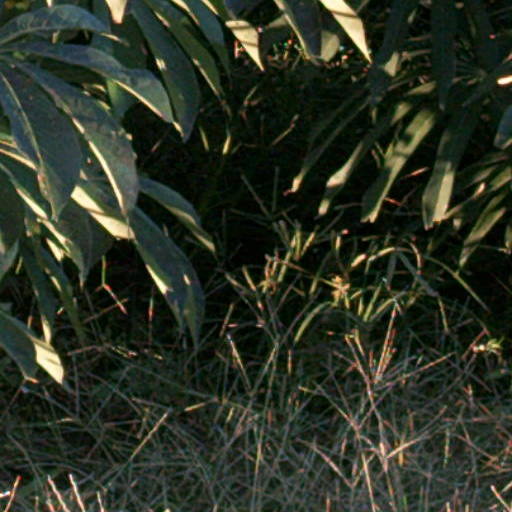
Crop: cassava